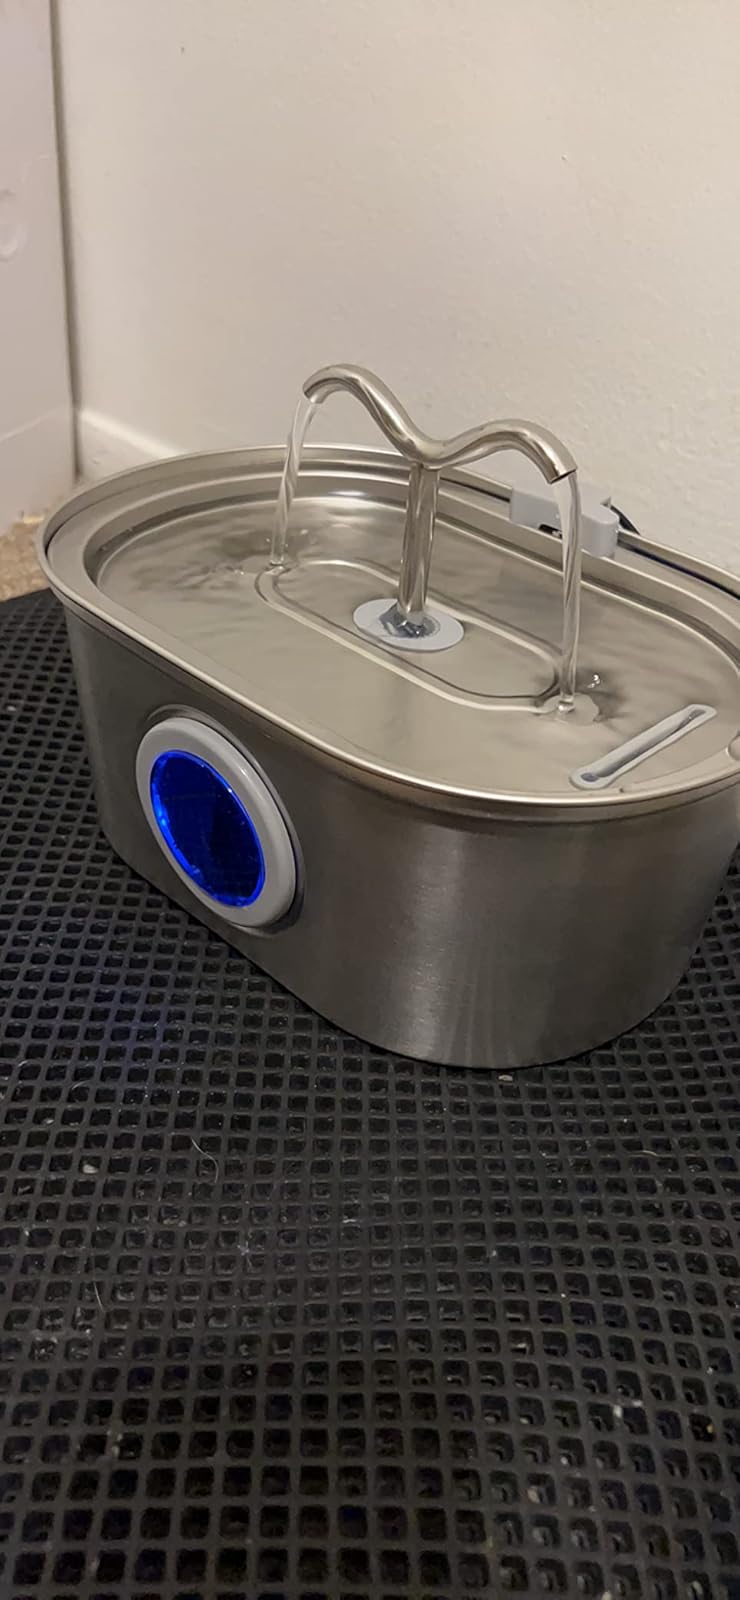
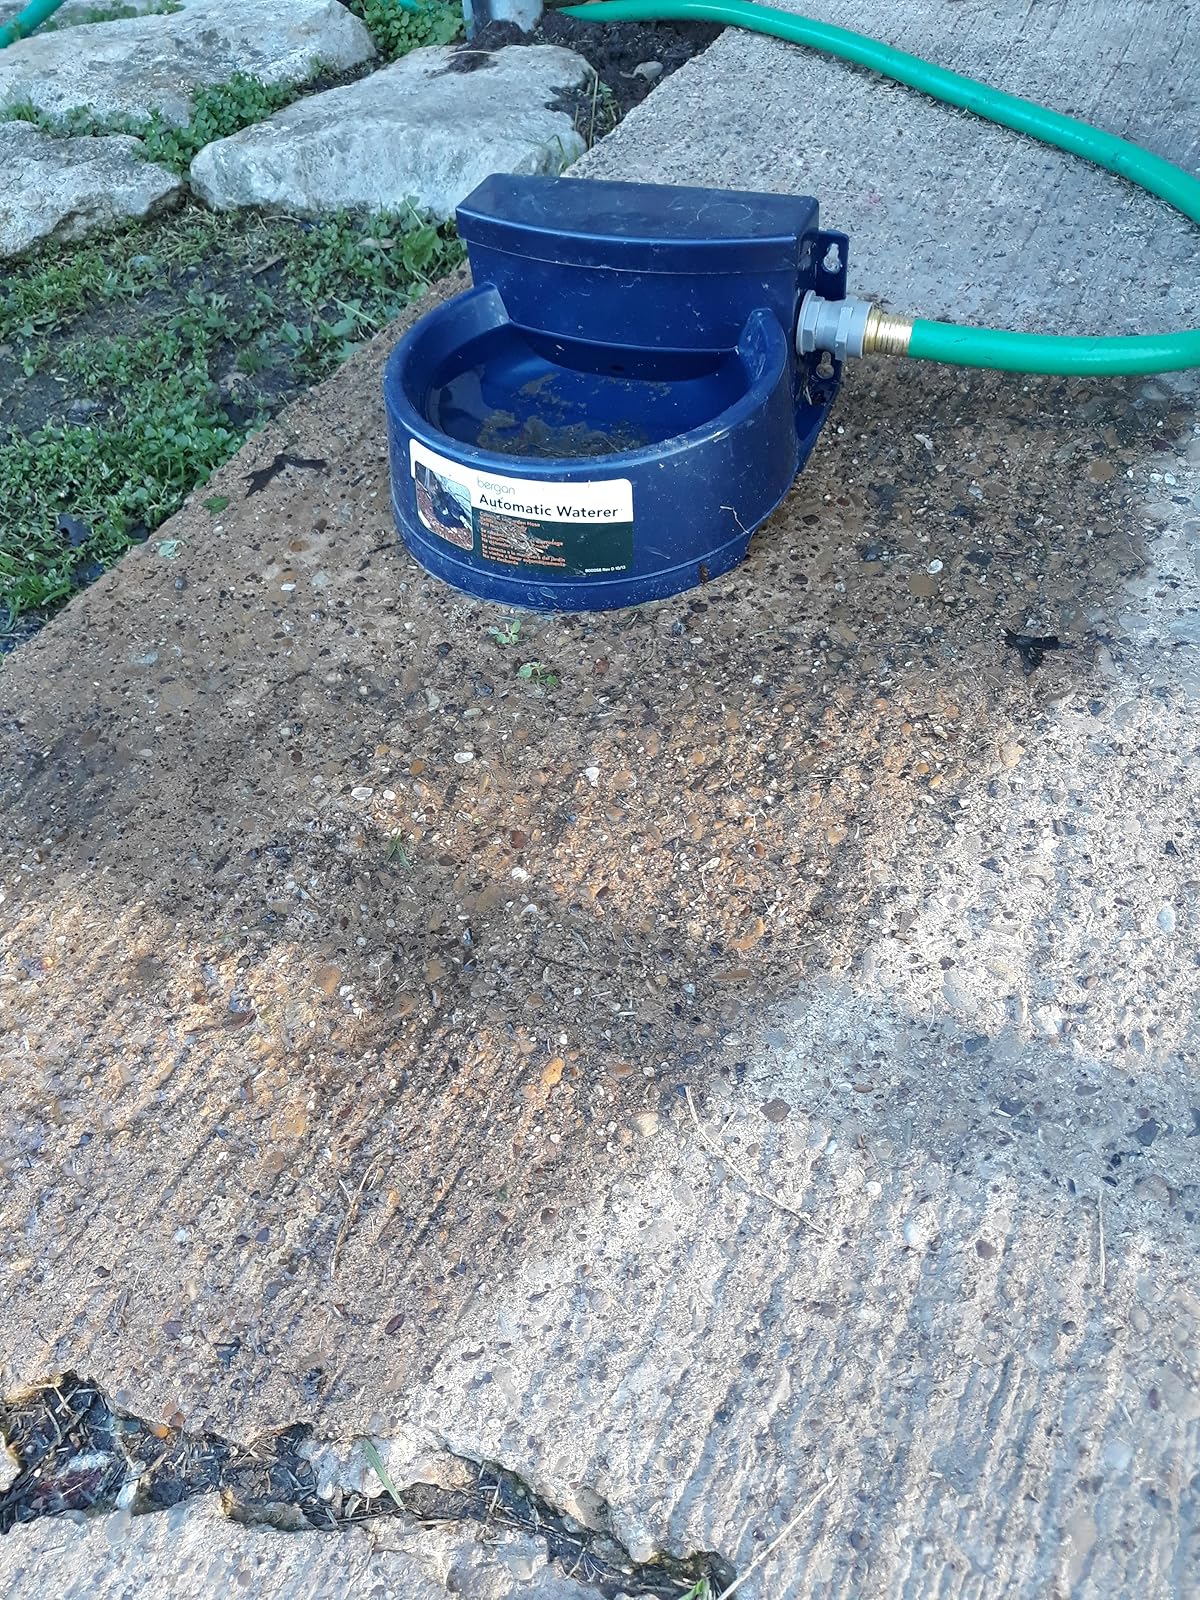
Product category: items_bowl
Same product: no